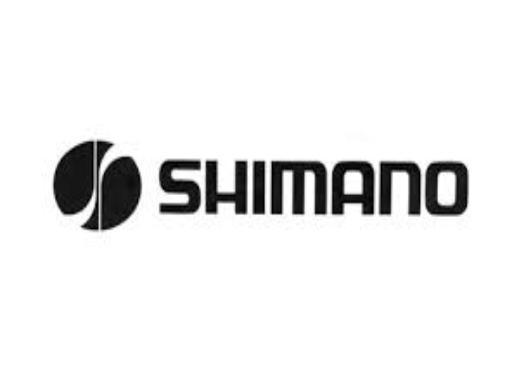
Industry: Others